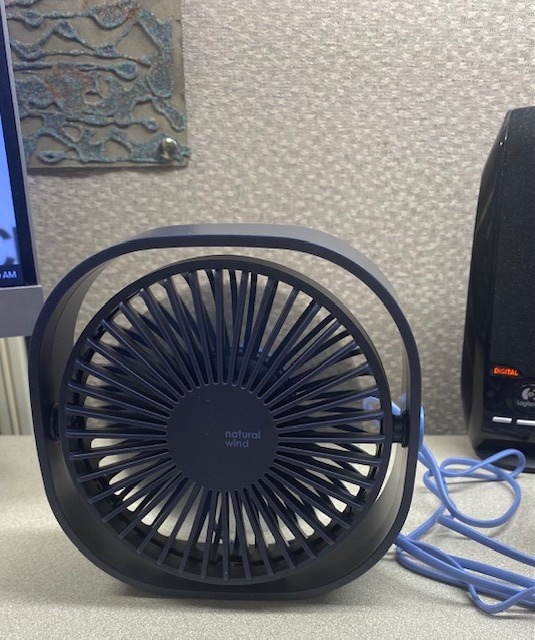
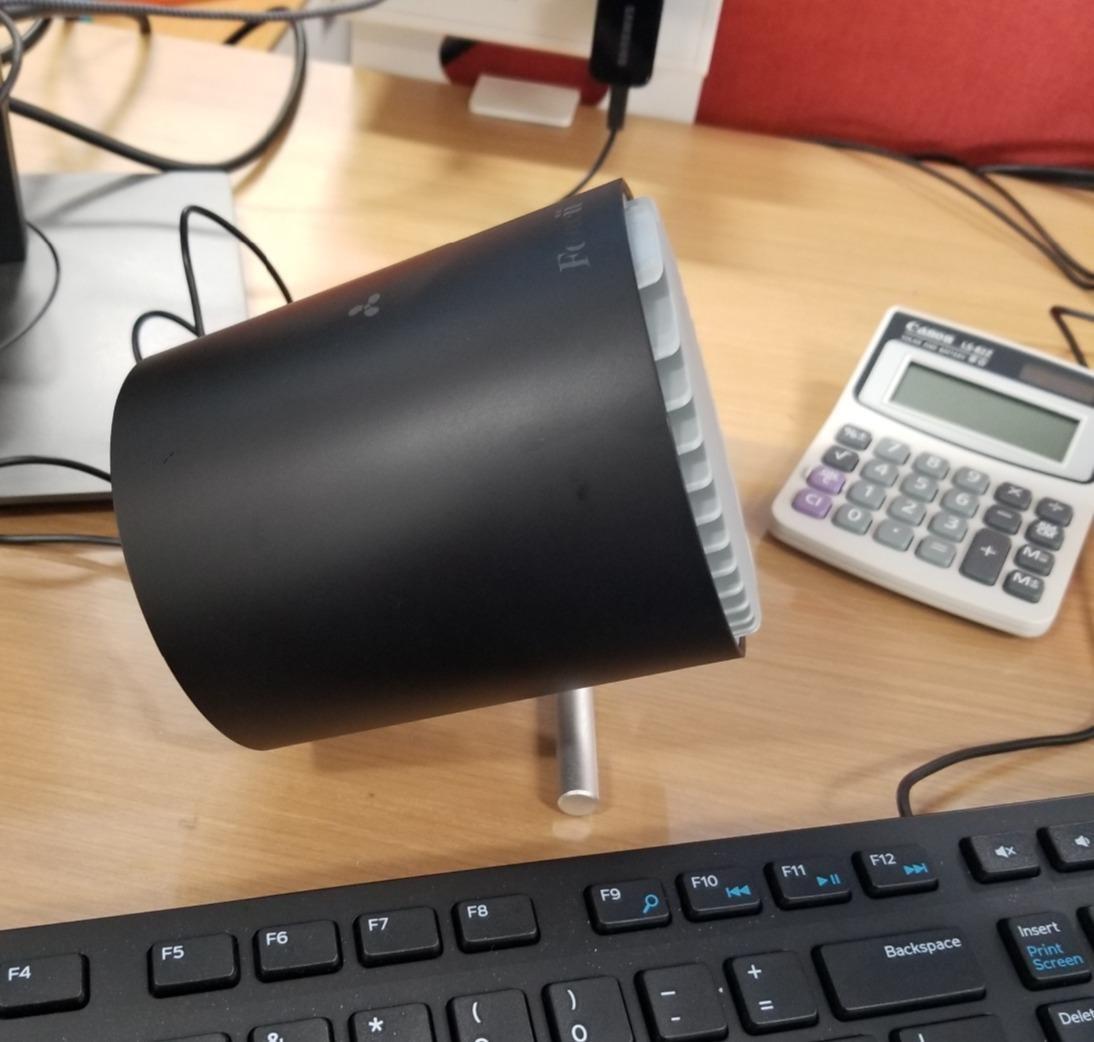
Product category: fan
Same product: no